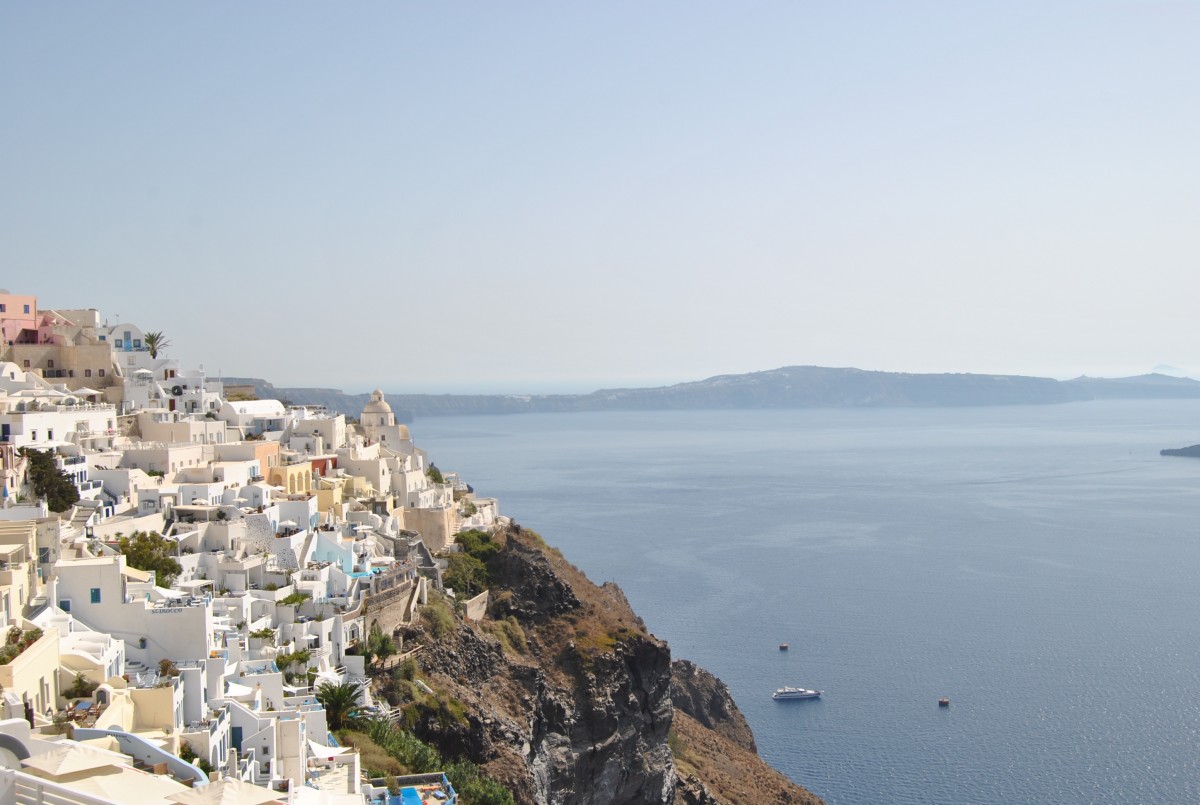
Tags: sea, coast, ocean, horizon, shore, town, coastal, vacation, village, cliff, seaside, cove, mediterranean, bay, terrain, body of water